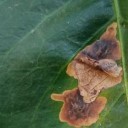
Label: Miner